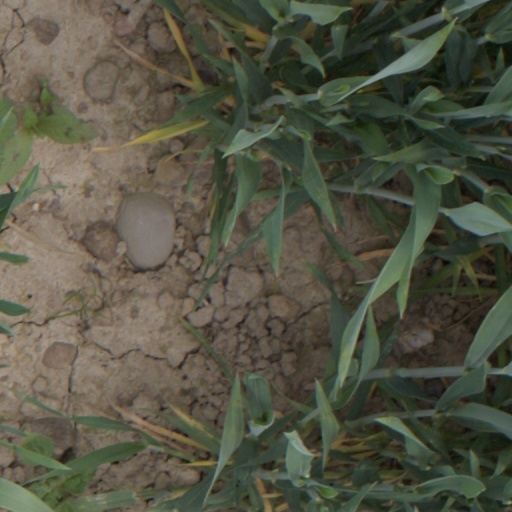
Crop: wheat